Artuqids

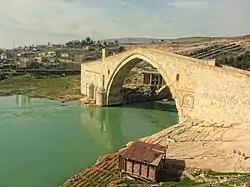
Malabadi Bridge was built by the Artuqids.

After pillaging the County of Edessa, Ilghazi made peace with the Crusaders. In 1121, he went north towards Armenia with his son-in-law Mazyad Dubais II ibn Sadaqah and Sultan Malik of Ganja. Ilghazi invaded Georgia and was defeated by David IV of Georgia at the Battle of Didgori of 1121. Ilghazi died in 1122, and although his nephew Belek Ghazi nominally controlled Aleppo, the city was really controlled by ibn al-Khashshab. Ibn al-Kashshab was murdered by Assassins in 1125, and Aleppo fell under the control of Zengi, atabeg of Mosul, in 1128. After the death of Belek Ghazi, the Artuqids were split between Harput, Hasankeyf and Mardin. Sokman's son Rukn al-Dawla Dāʾūd, bey of Hasankeyf, died in 1144, and was succeeded by his son Kara Aslan. Kara Aslan allied with Joscelin II of Edessa against the Zengids, and while Joscelin was away in 1144, Zengi recaptured Edessa, the first of the Crusader states to fall (see Siege of Edessa). The Artuqids became vassals of the Zengids during the reign of Nur al-Din Zengi (r. 1146–1174).